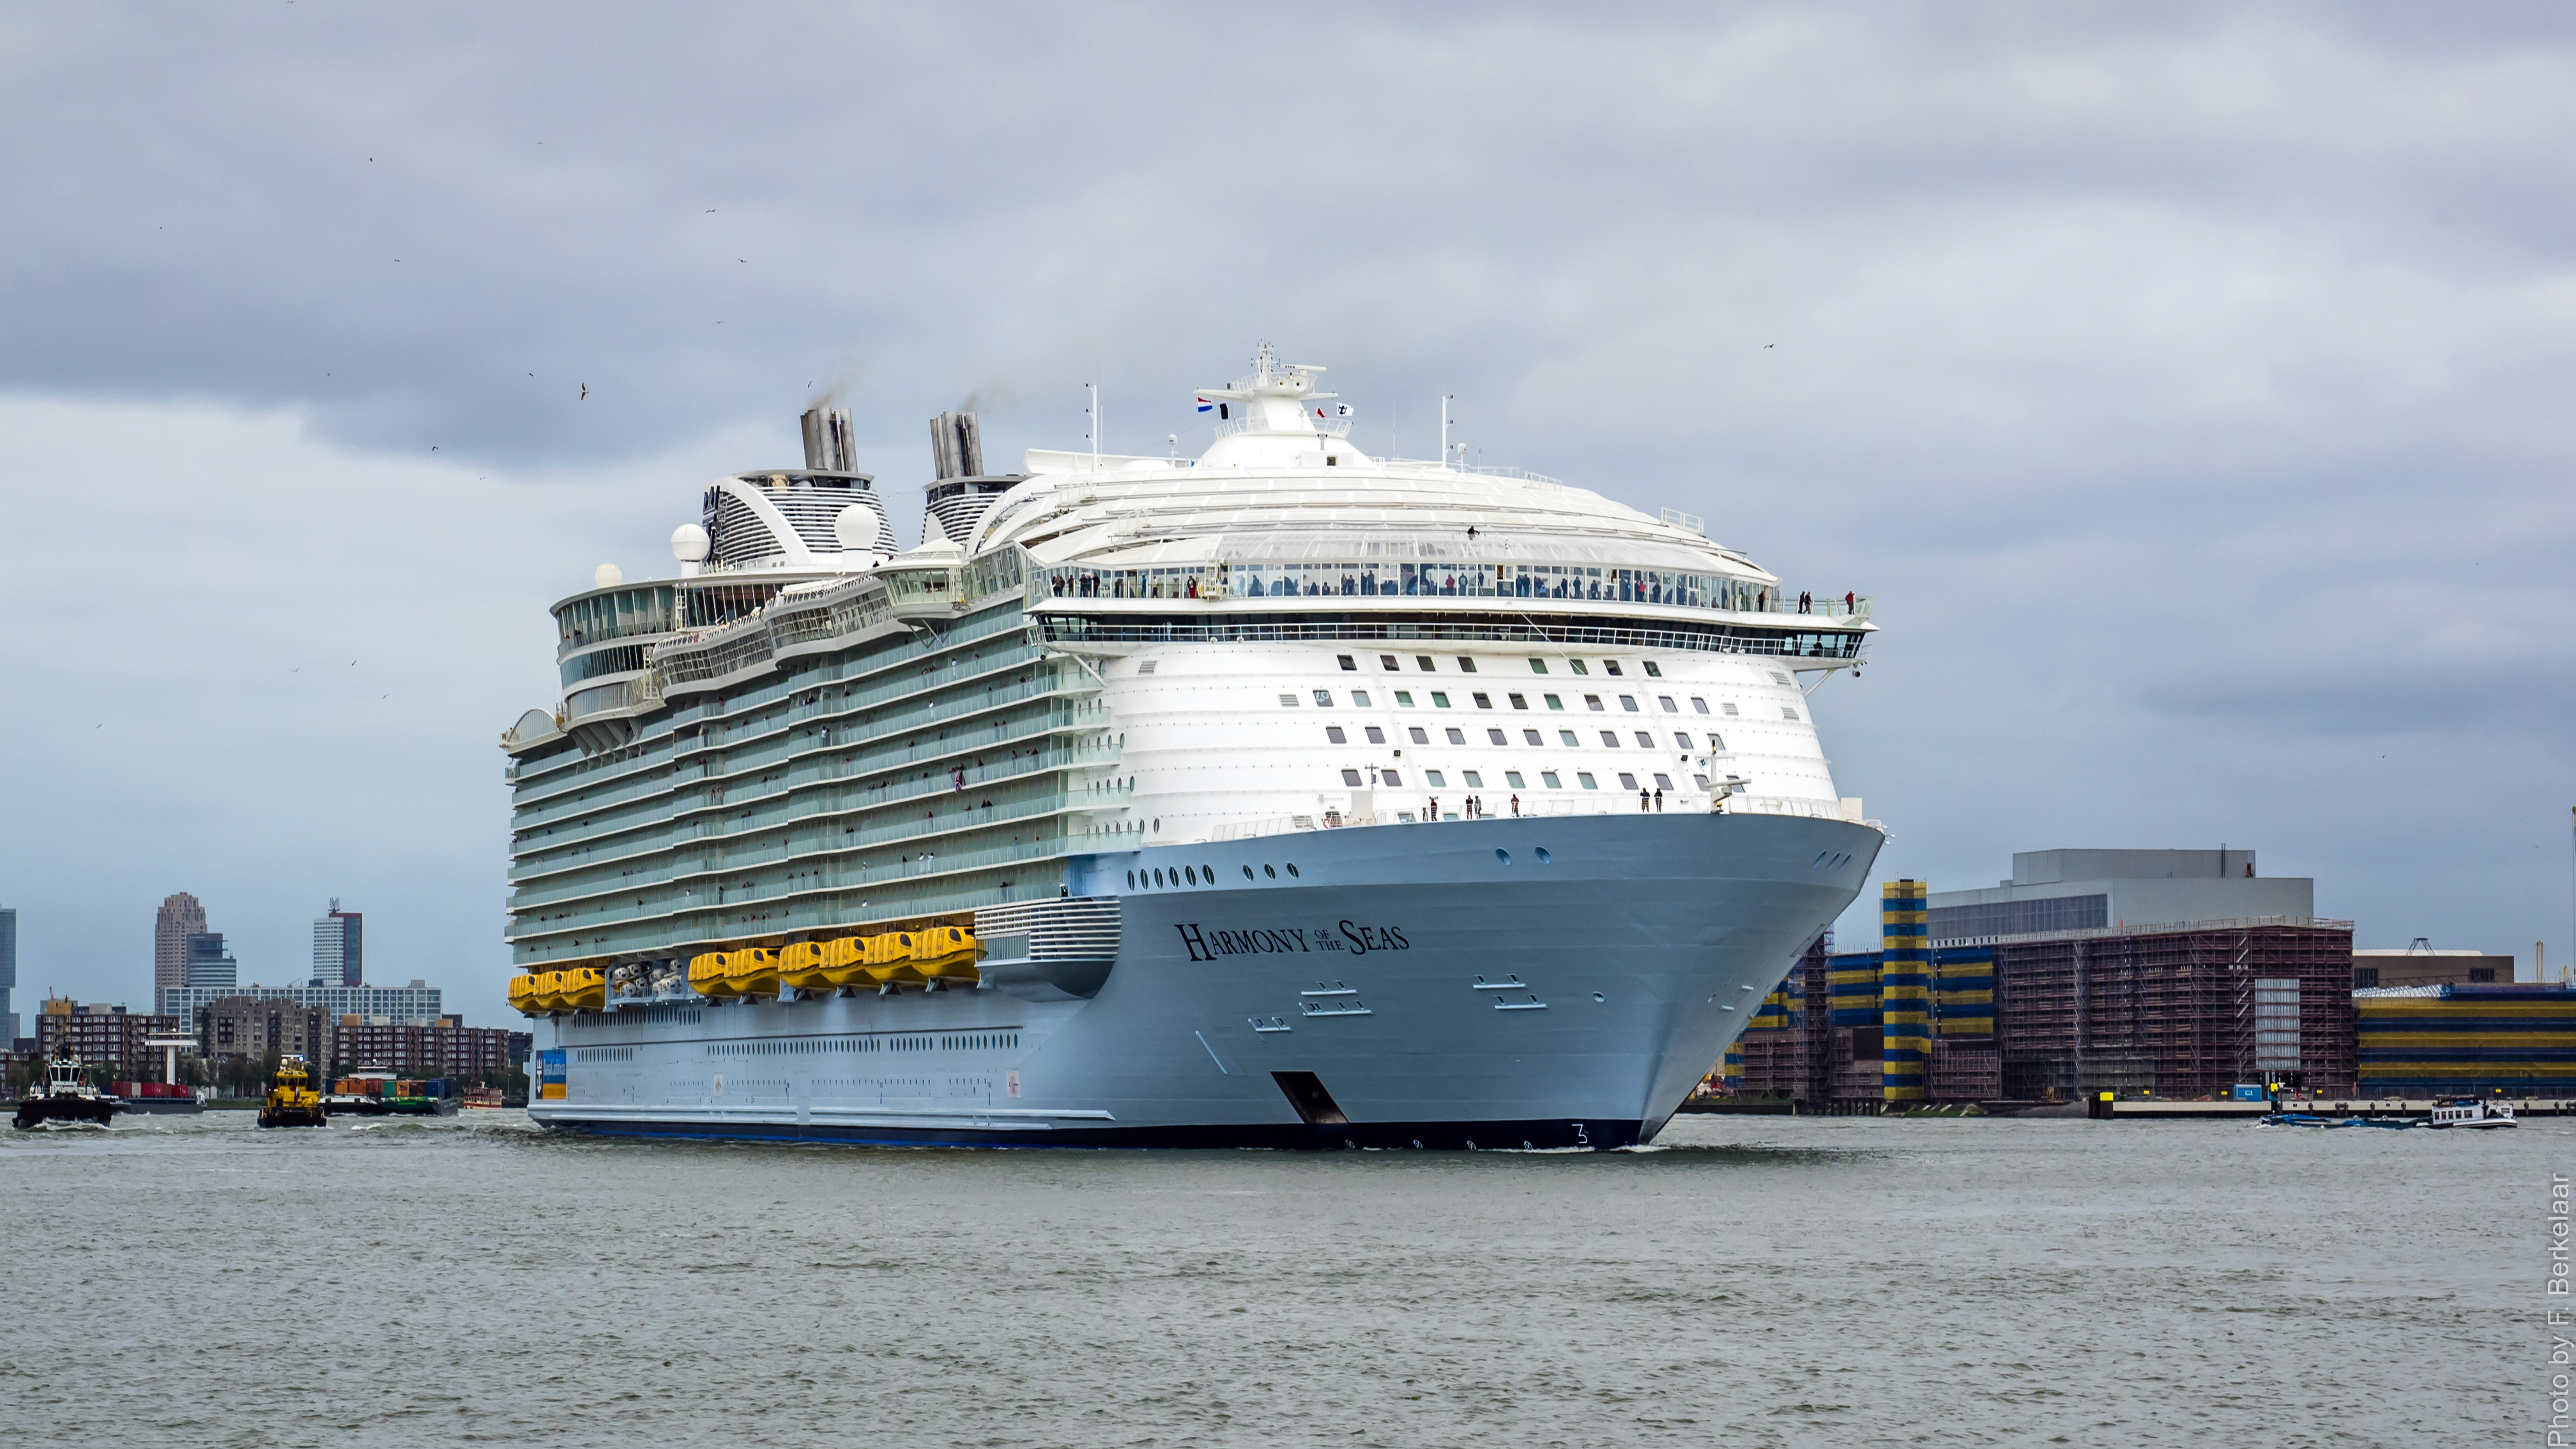
sea, ship, vehicle, harbor, ferry, nederland, rotterdam, zuidholland, cruiseship, ships, twop, vessels, watercraft, cruise ship, nieuwemaas, schiffe, schepen, nl, olympusm1240mmf28, portofrotterdam, navires, harmonyoftheseas, kopvanzuid, hollandamerikalijn, hal, cruiseschip, motor ship, royalcaribbean, wilhelminakade, cruiseterminal, wilhelminapier, passenger ship, schiedam, oasisclass, freight transport, ocean liner